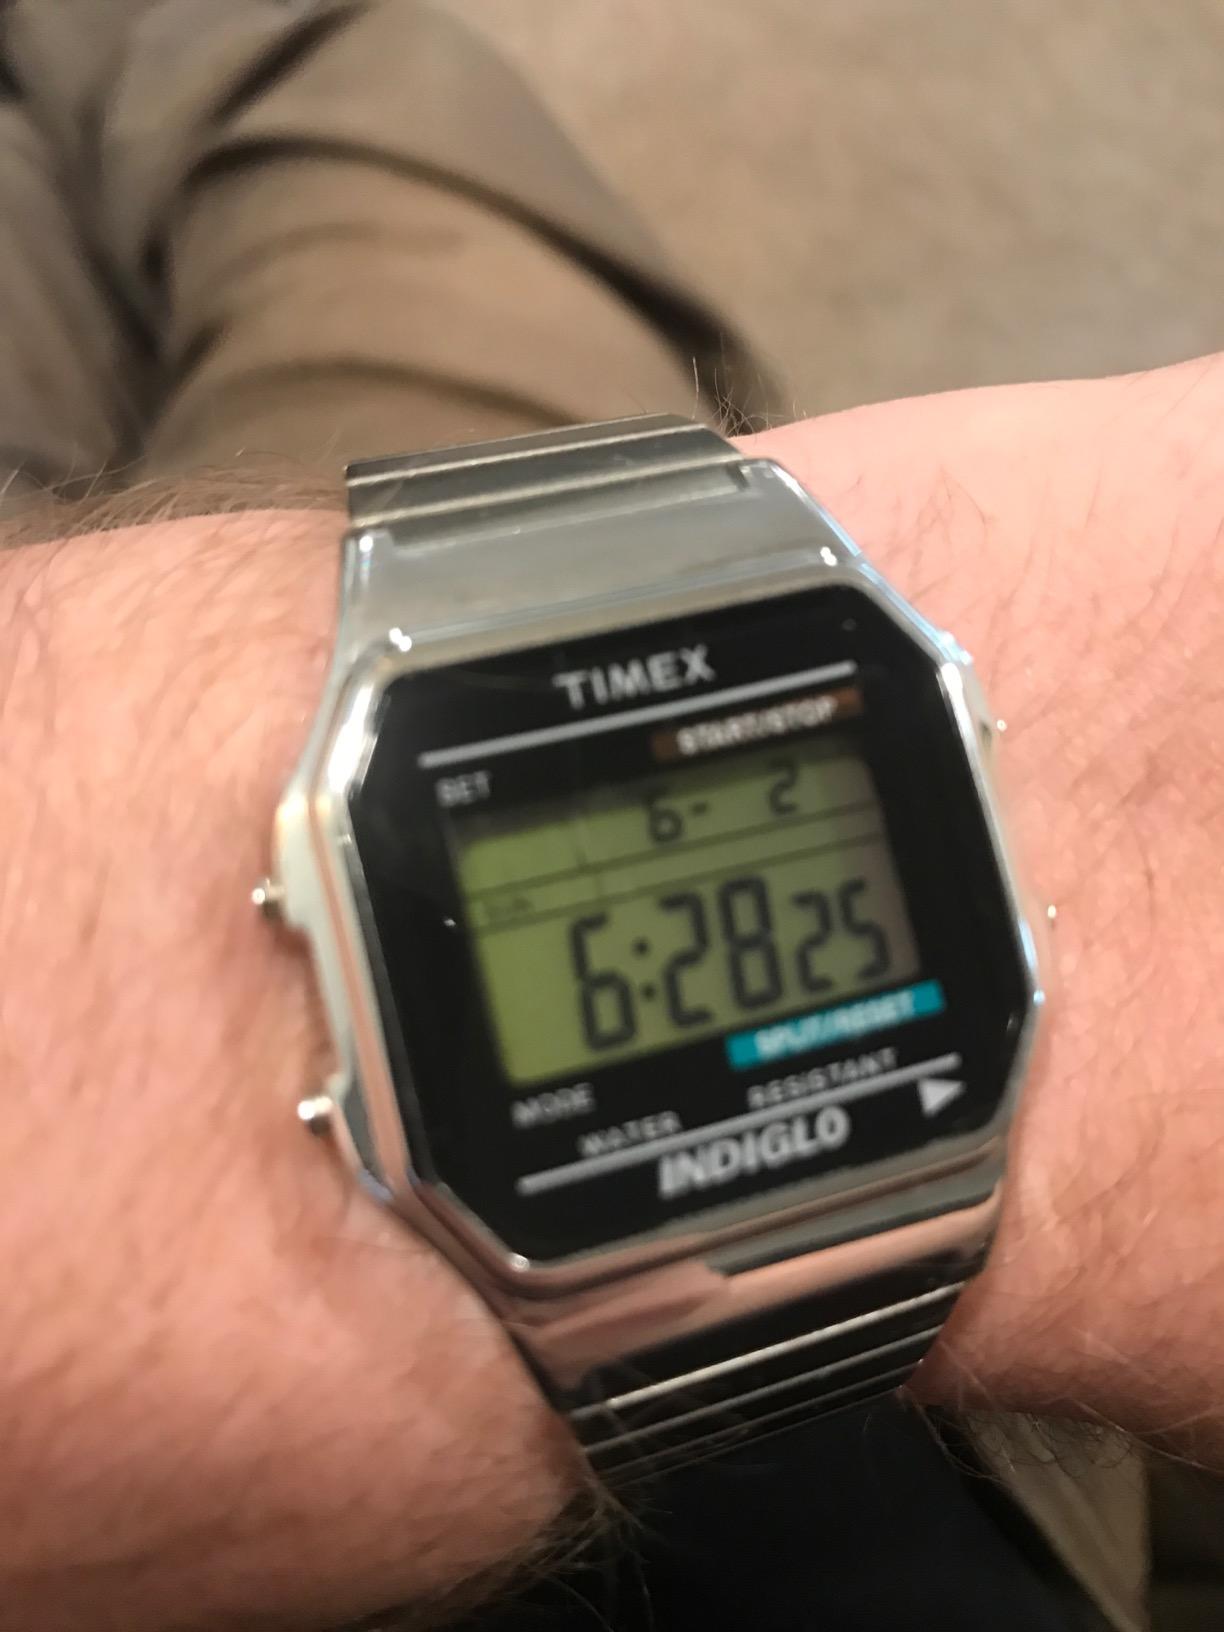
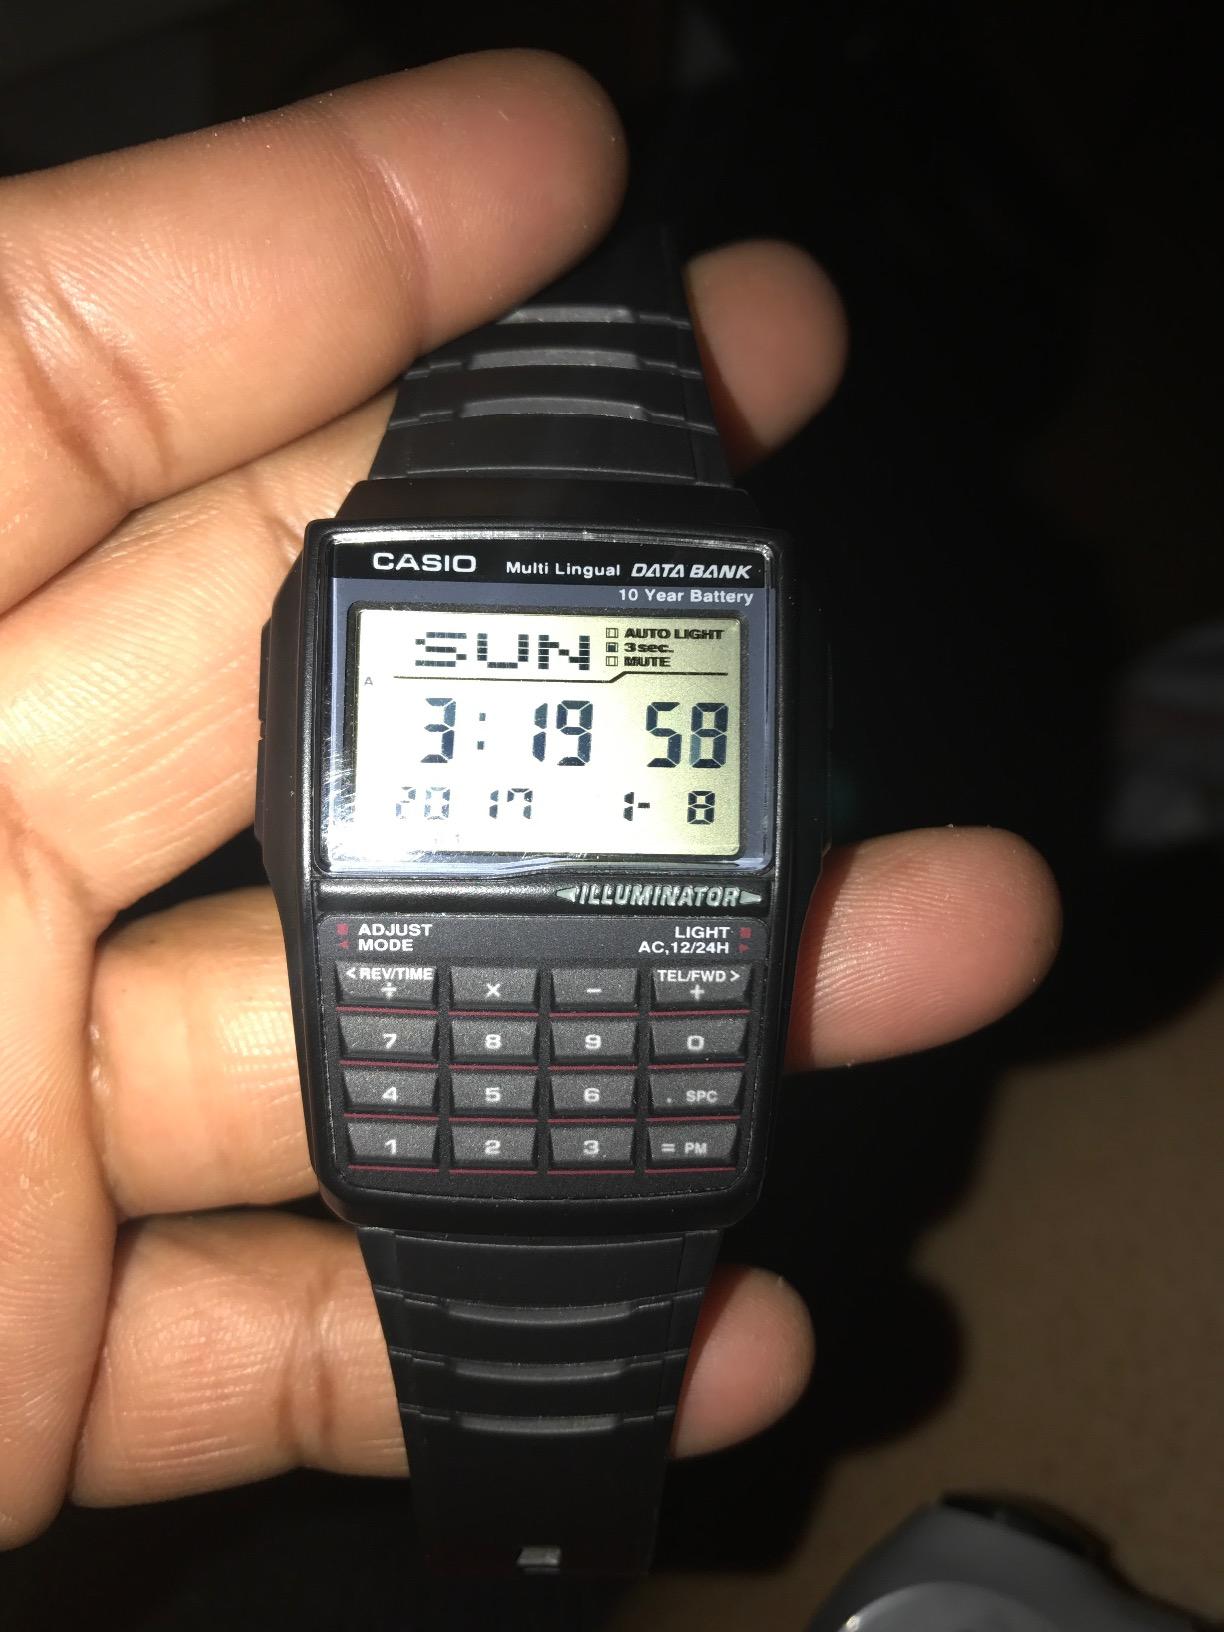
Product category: accessories_watch
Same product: no